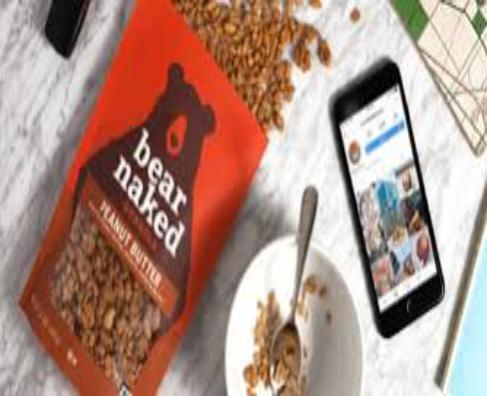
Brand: Bear Naked
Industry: Food